Edelbrock

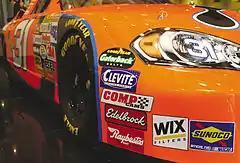
The Edelbrock sticker on a NASCAR racecar

In 2000, Russell Performance Plumbing, a company that manufactures fittings and hoses, was acquired by Edelbrock. The company, which had been based in Florida, was relocated to Torrance by 2001.